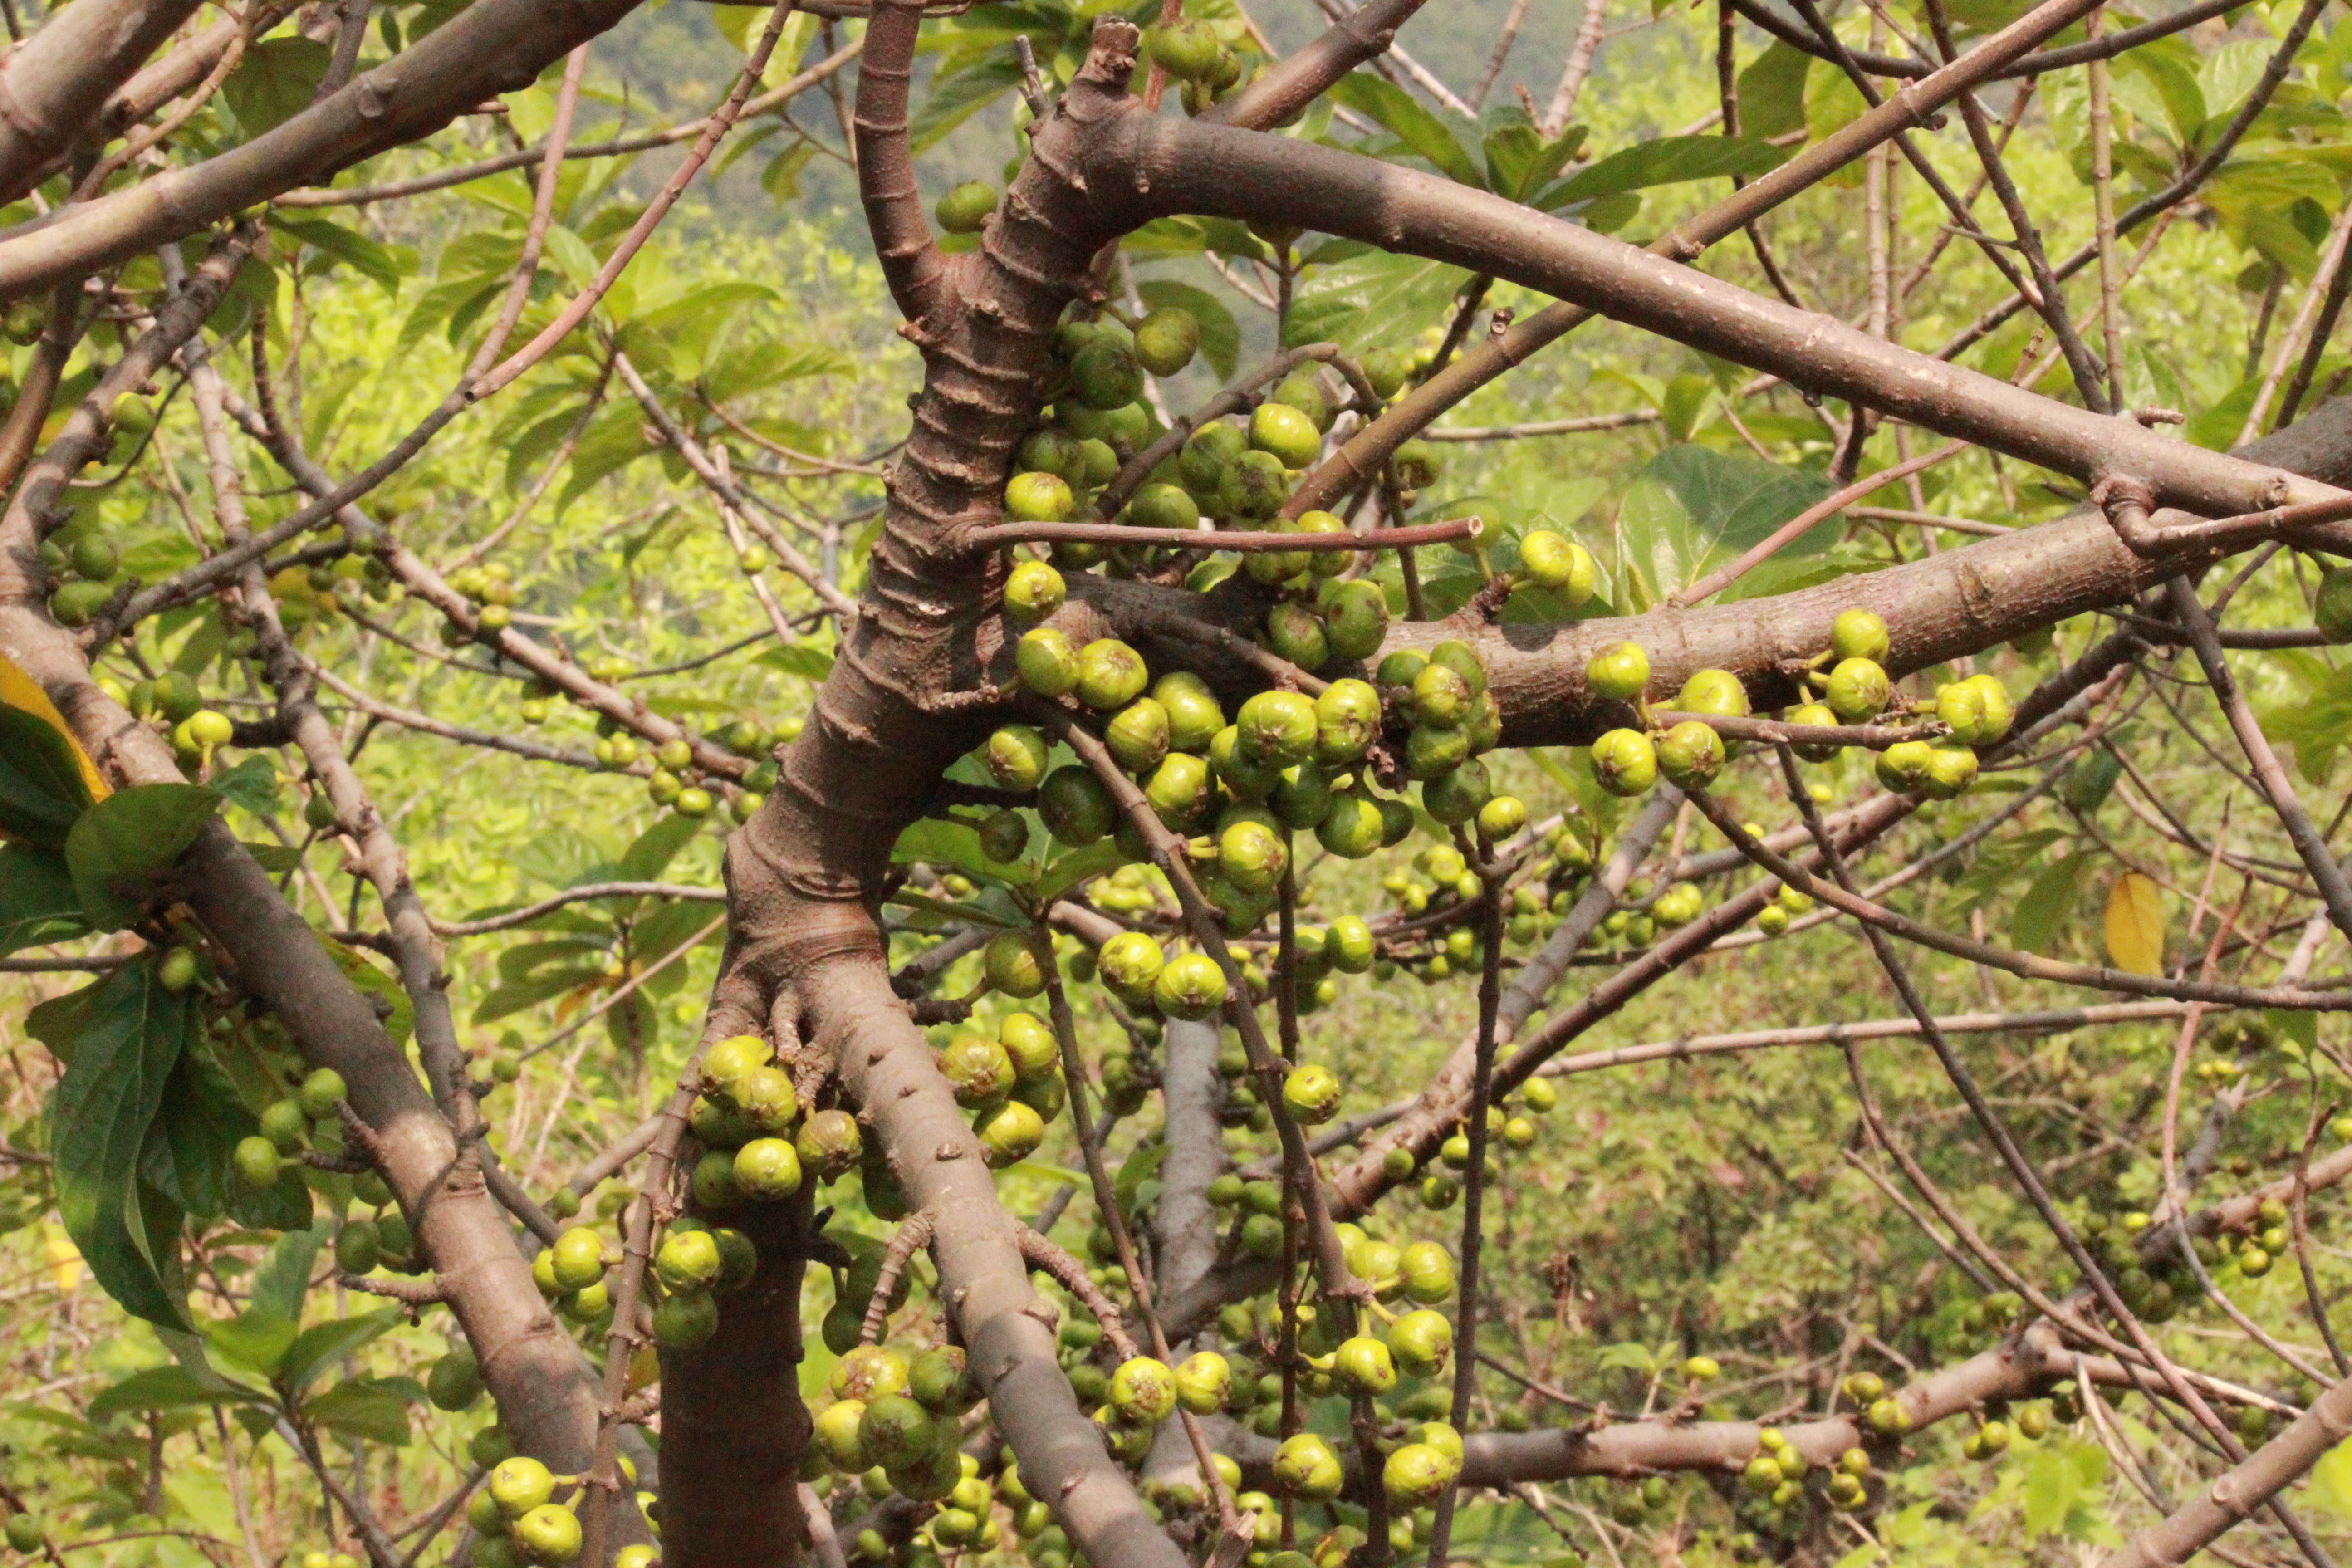
tree, nature, forest, branch, plant, fruit, flower, trunk, food, jungle, produce, rainforest, deciduous, flowering plant, woody plant, land plant